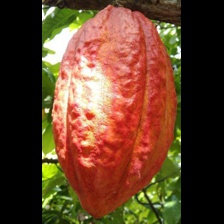
Label: sana